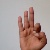
The image shows a hand gesture representing the letter 'F' in Indian Sign Language.